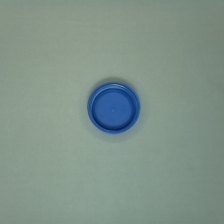
Color: blue
Cap type: standard cap